Spelling alphabet

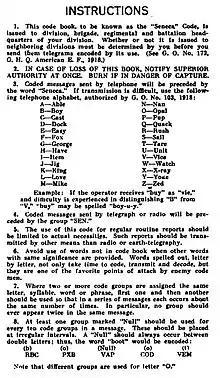
Instruction page from WW I U.S. Army trench code, Seneca edition, with spelling alphabet for telephone and radio use

In World War I battle lines were relatively static and forces were commonly linked by wired telephones. Signals could be weak on long wire runs and field telephone systems often used a single wire with earth return, which made them subject to inadvertent and deliberate interference. Spelling alphabets were introduced for wire telephony as well as on the newer radio voice equipment.